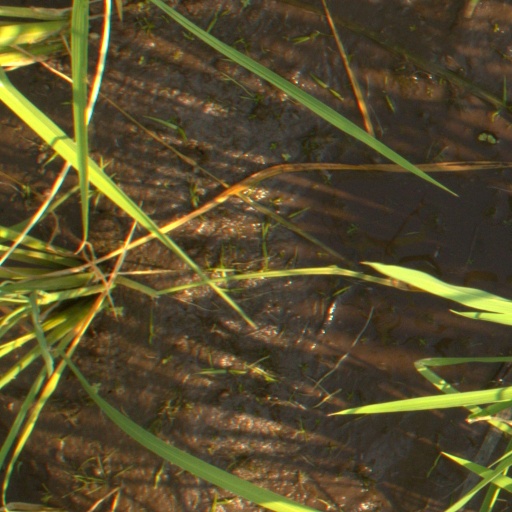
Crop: rice